Kazimierz Michałowski

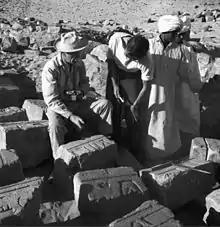
Kazimierz Michałowski during the excavations at Faras

On 4 May 1959 a group of Polish archaeologists headed by Professor Michałowski started excavation works in Palmyra. The works of Polish archaeologists focused on two sections. The first one was the so-called camp of Diocletian in the western part of the city, where the exploration covered the area between the Praetorian Gate and the Tetrapylon, on the square in front of the so-called Temple of the Standards and inside the temple itself. The city walls were also investigated and a fragment of the Praetorian Road was excavated. On the second section, in the so-called Valley of Tombs, i.e. Palmyrene necropolis, tombs of Zabda, Alaine and Julius Aurelius Hermes were discovered. The excavations enabled determination of the urban development of the city as well as the dating of the revealed buildings based on the epigraphic material they contained. A discovery of a treasure consisting of jewelry and 27 golden solidus coins dating back to the times of Phocas, Heraclius and Constans was a sensational success. So great was the value and significance of the discovered material that since 1966 an annual paper titled "Studia Palmyreńskie" has been published in Warsaw and is still published today. Polish archaeologists became experts in the exploration of ancient Palmyra.